Friedrich Wilhelm Wolff

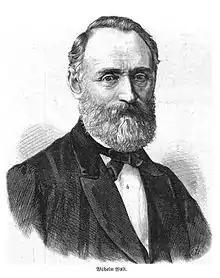

Friedrich Wilhelm Wolff (April 6, 1816 in Fehrbellin – May 30, 1887) was a German sculptor and journalist who specialized in the depiction of animals in metal giving him the nickname of "Tier-Wolff".